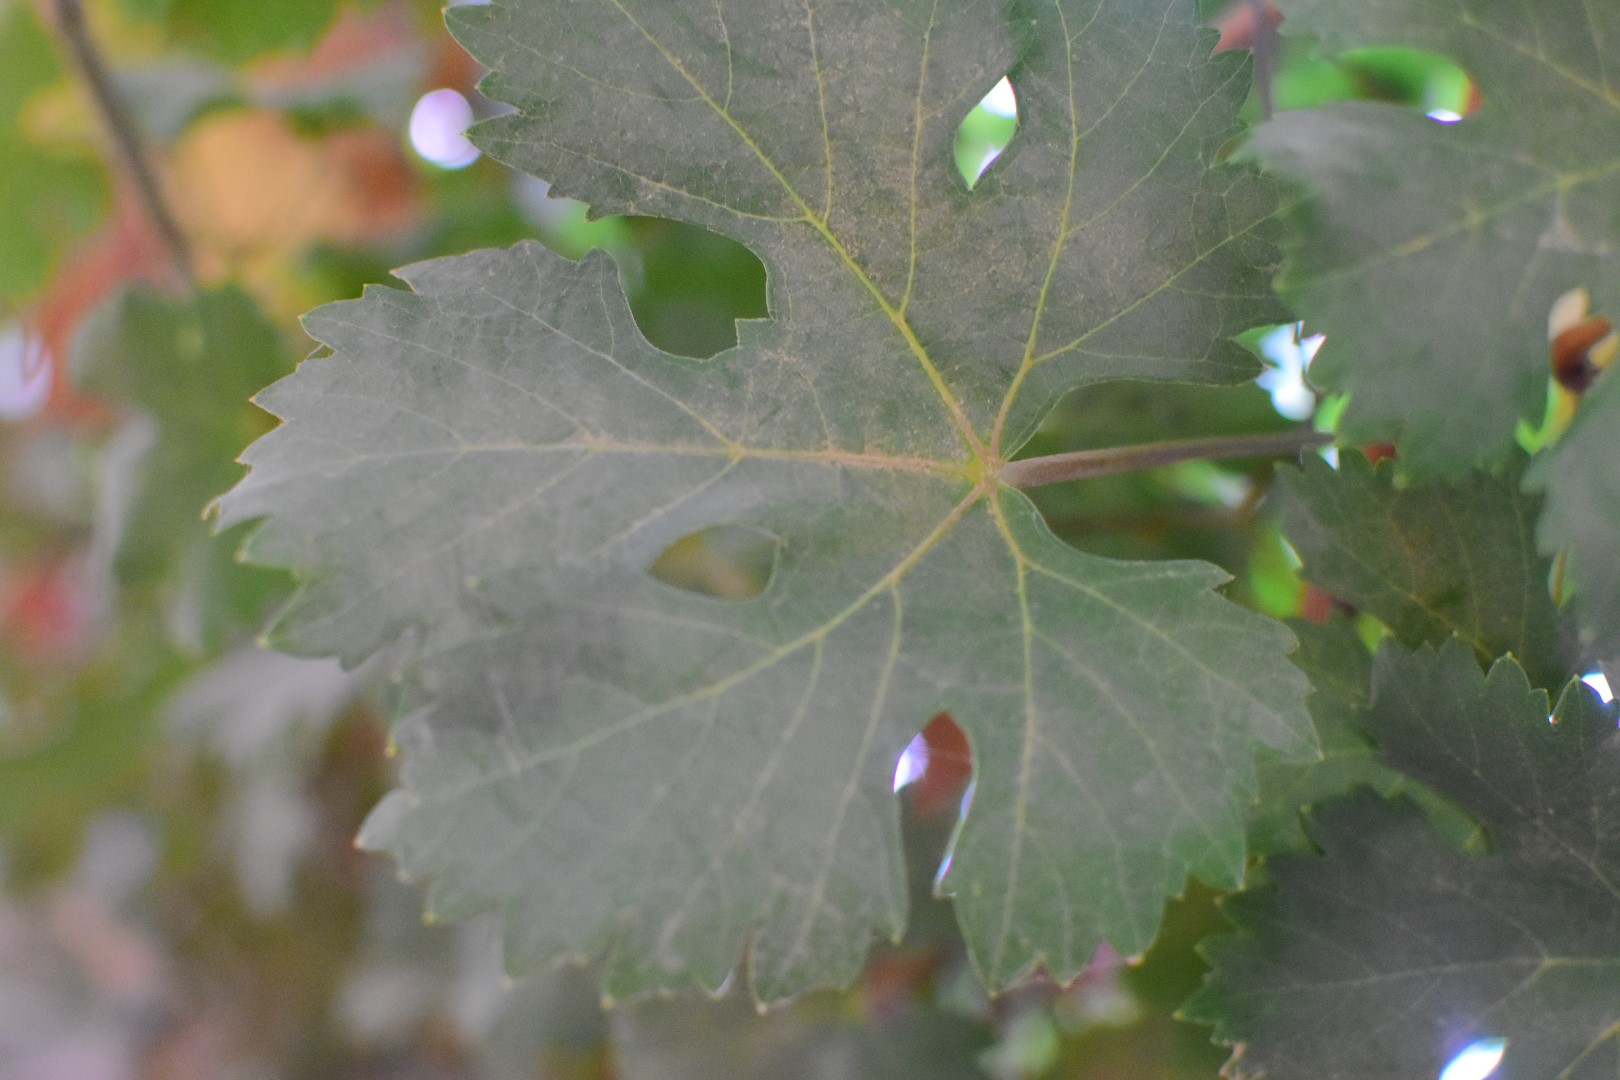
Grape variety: Aswud Balad